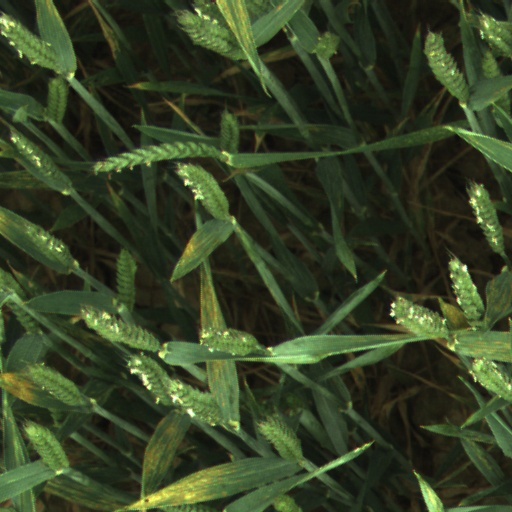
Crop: wheat